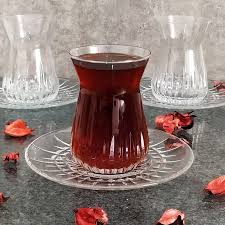
Label: tea